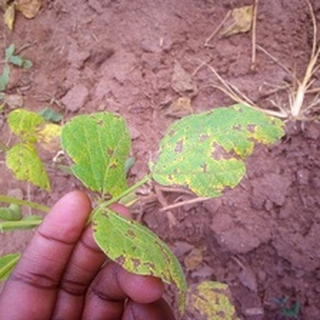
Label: bean_angular_leaf_spot